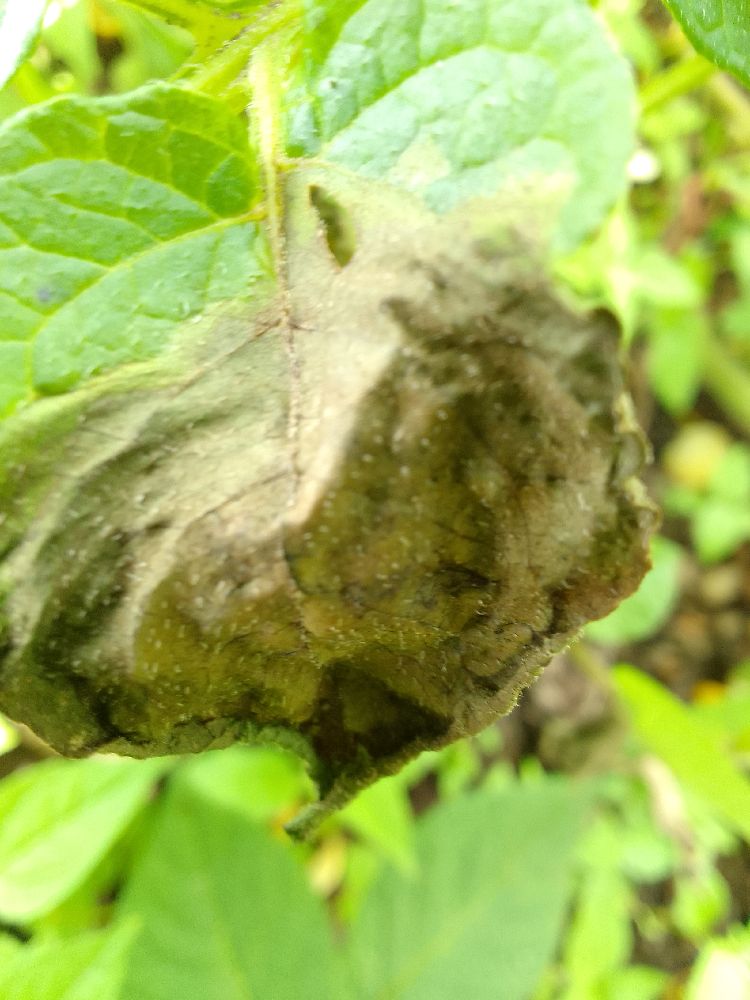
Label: Late blight